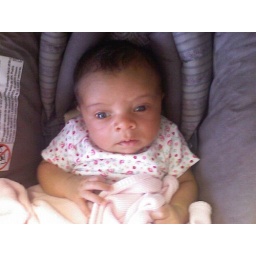
Zoe in car seat